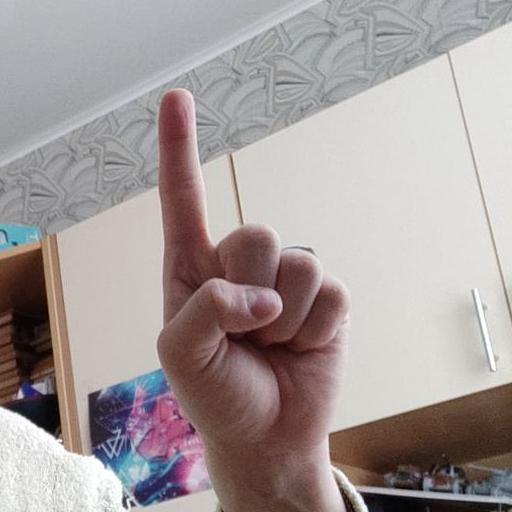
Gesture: one